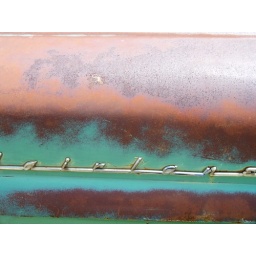
saw this on the side of the road. old cars in a field for sale